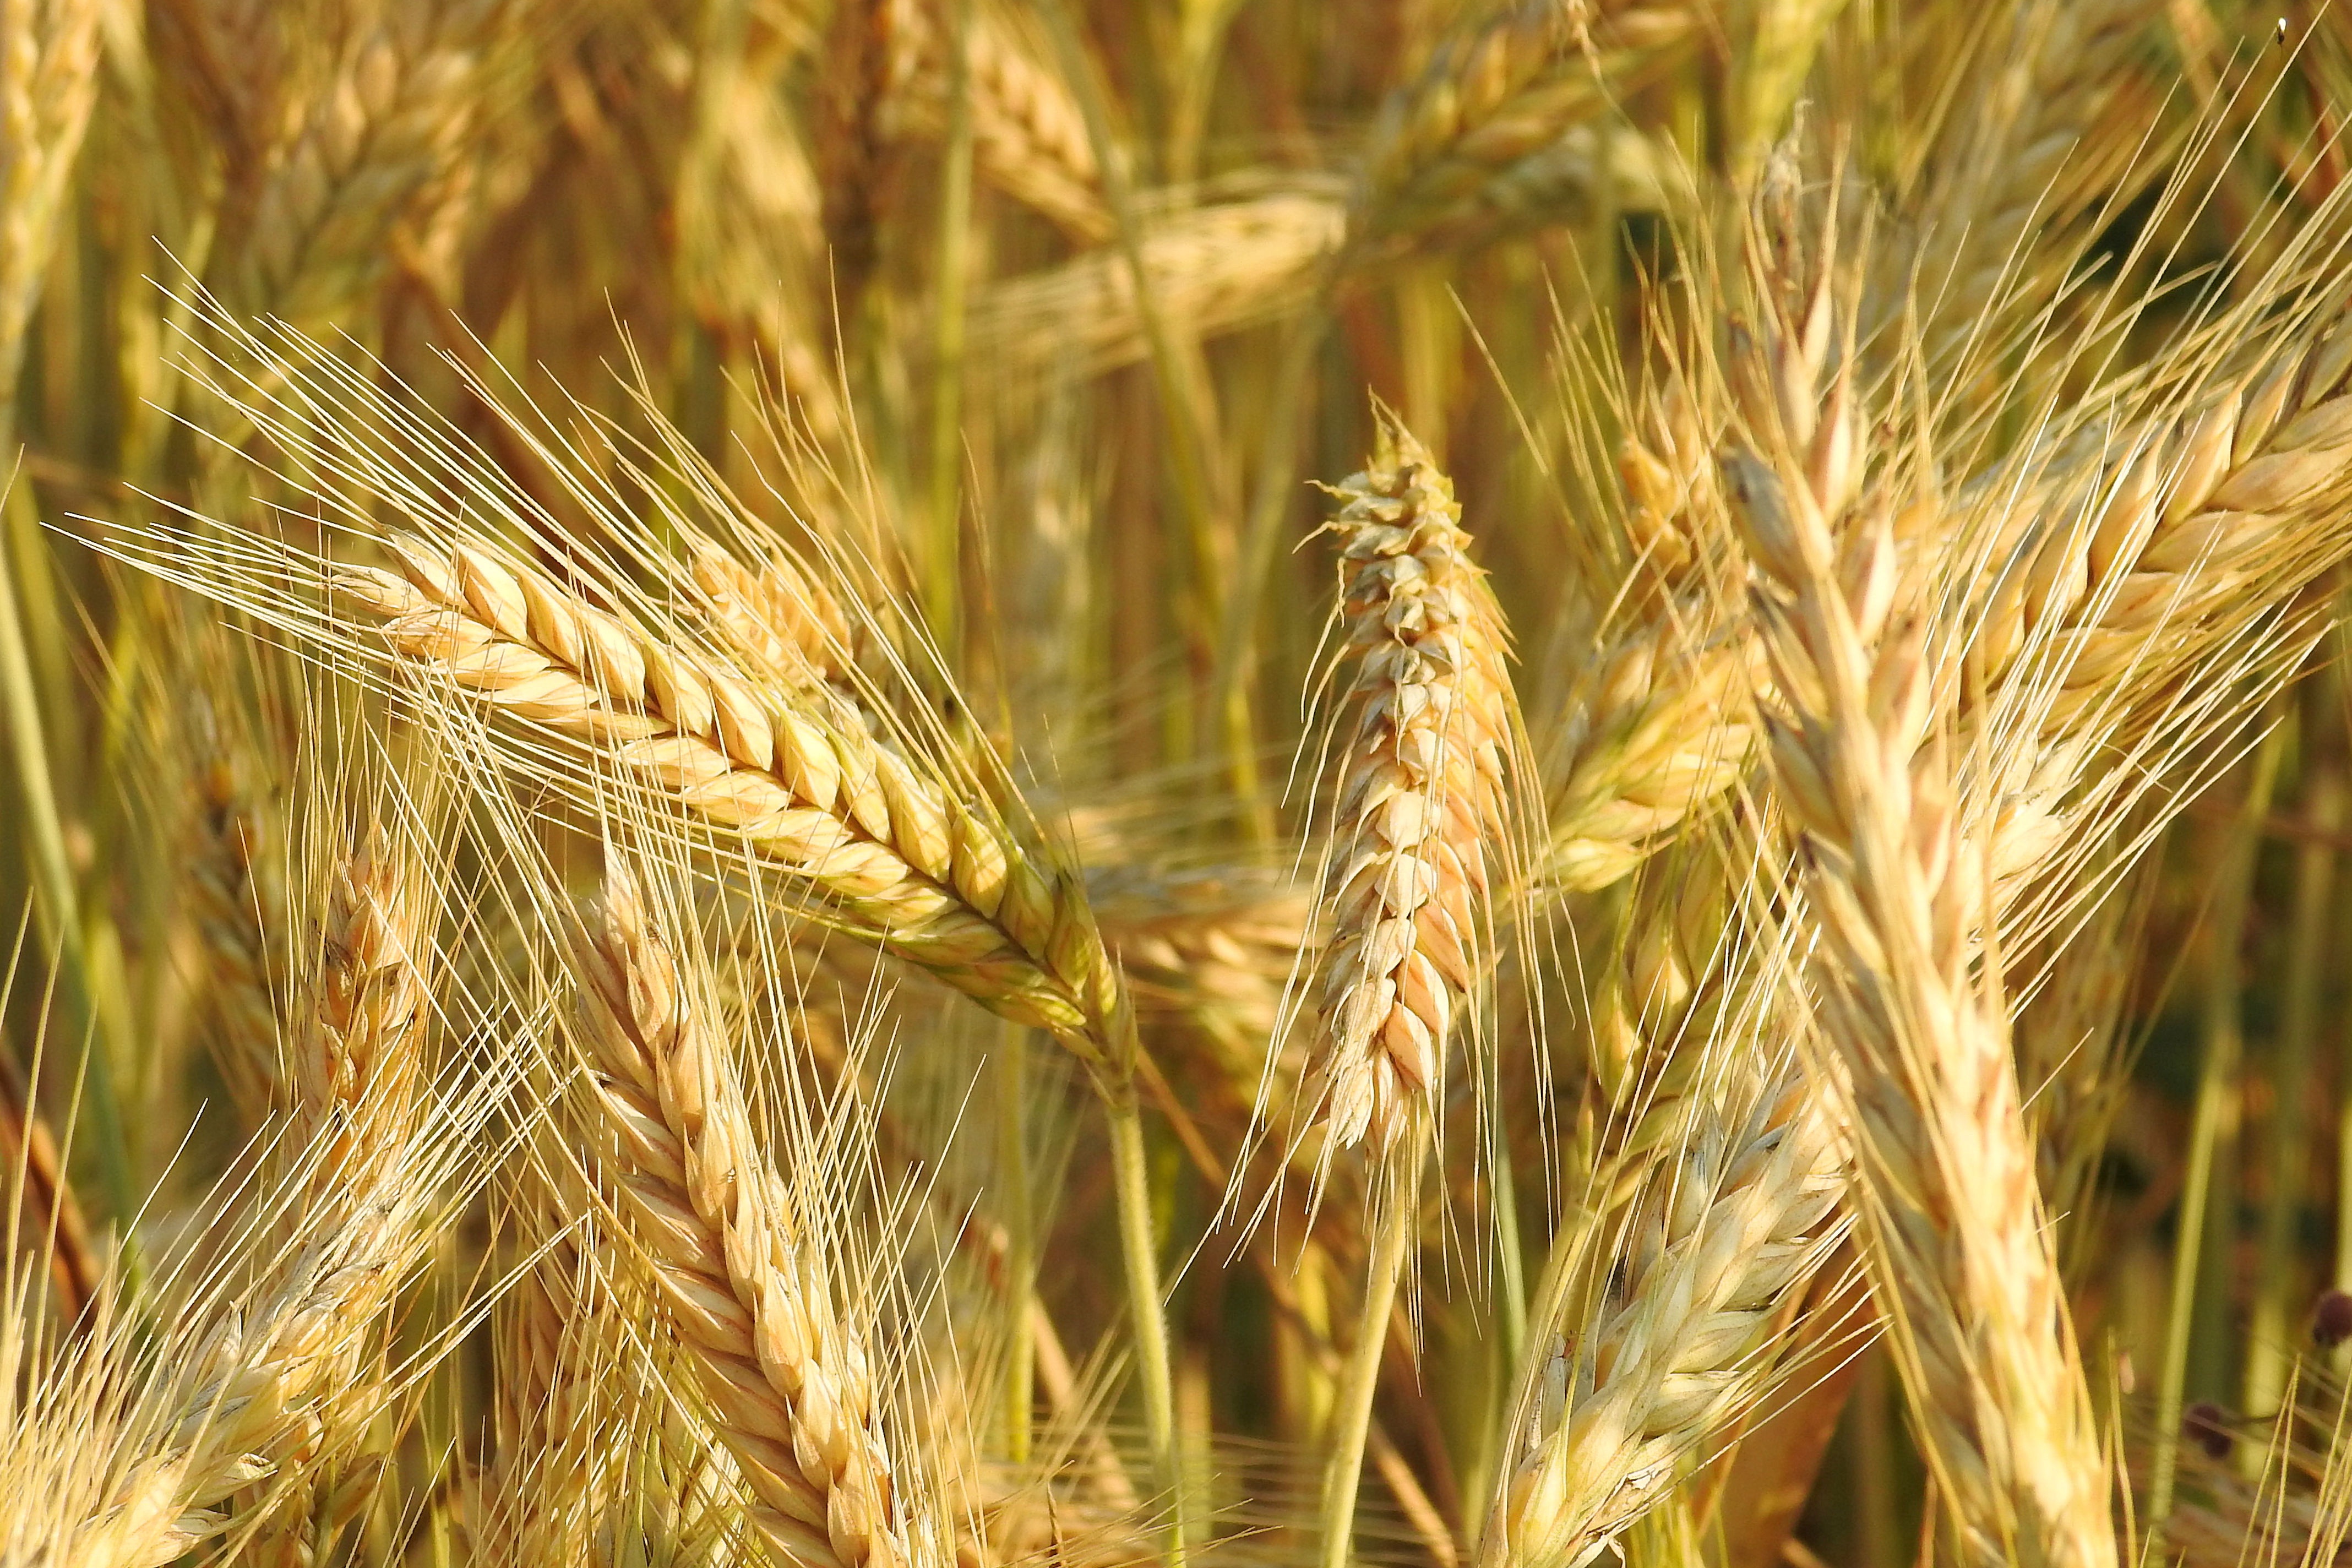
plant, field, barley, wheat, summer, food, crop, agriculture, spike, cereal, rye, cornfield, cereals, flowering plant, commodity, emmer, triticale, hordeum, grass family, plant stem, land plant, food grain, einkorn wheat